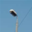
Label: lamp